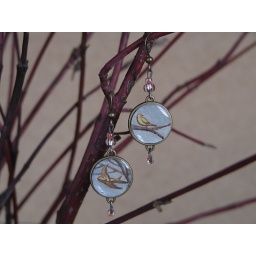
More yellow swallows in tree branches...(Watercolor on paper, protective epoxy sticker, 20 mm brass bezel charm).